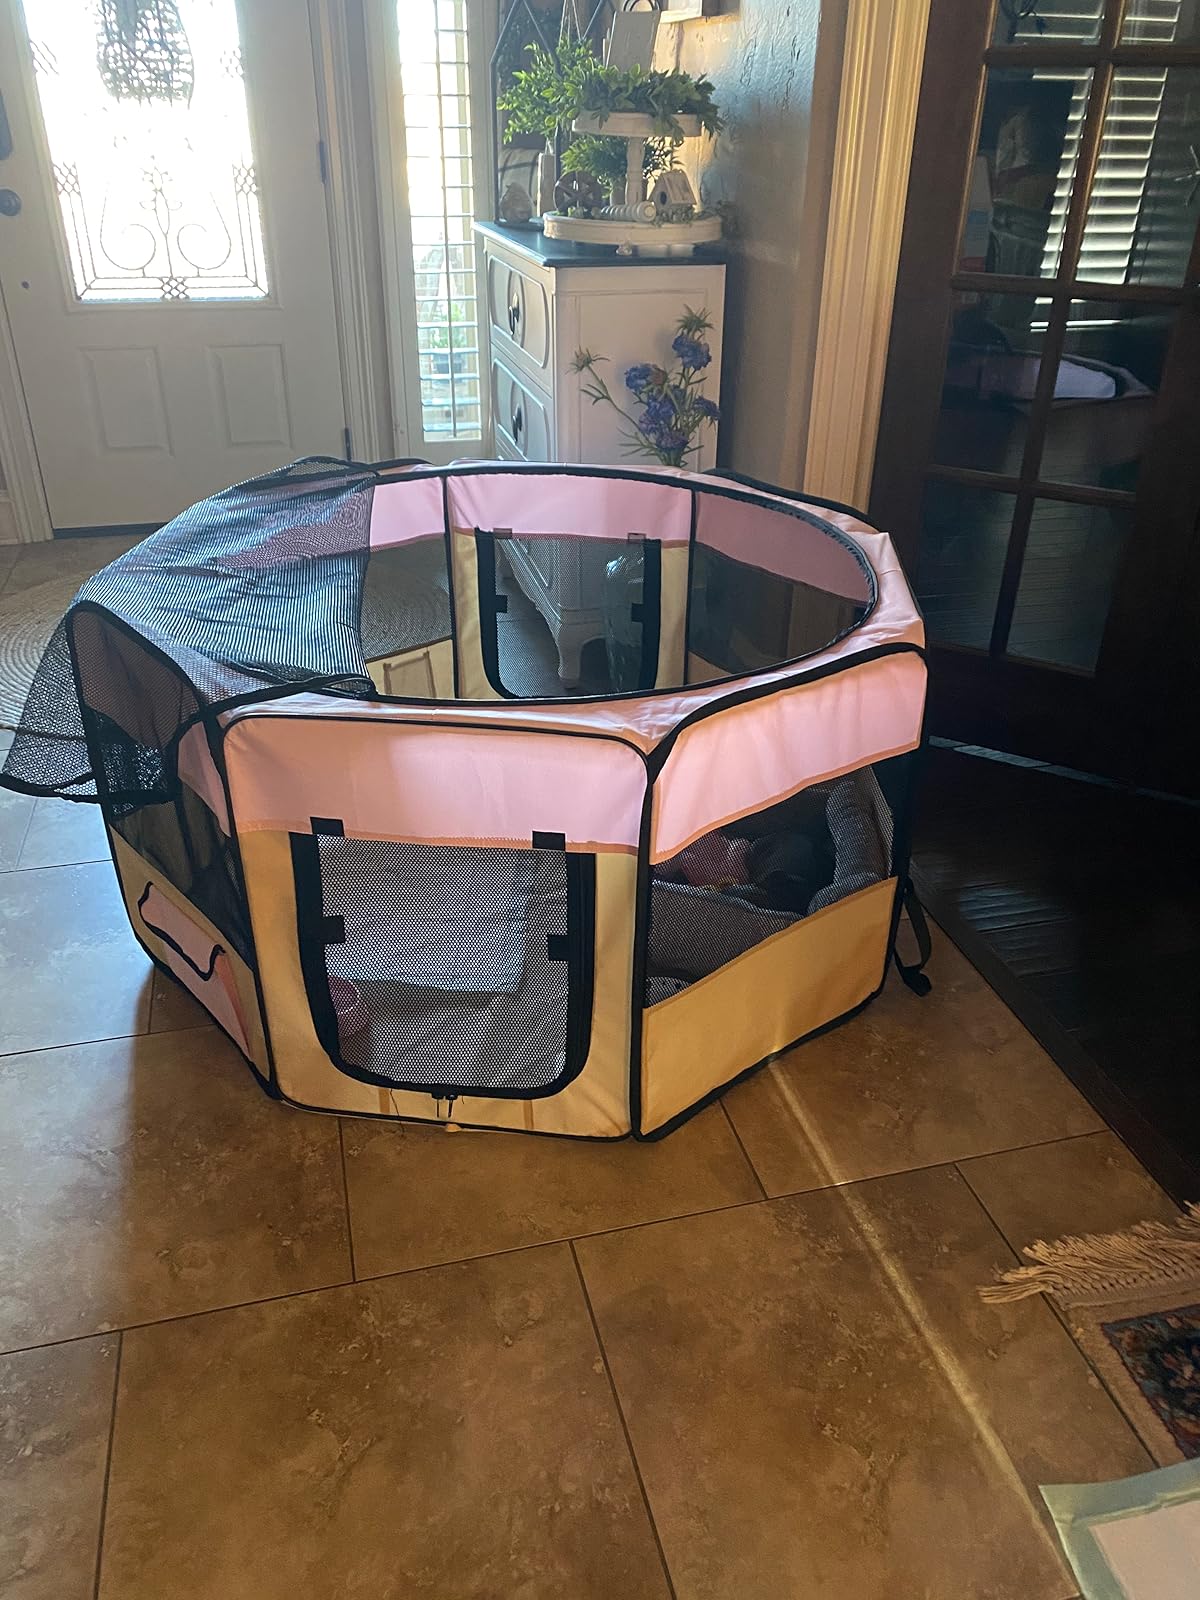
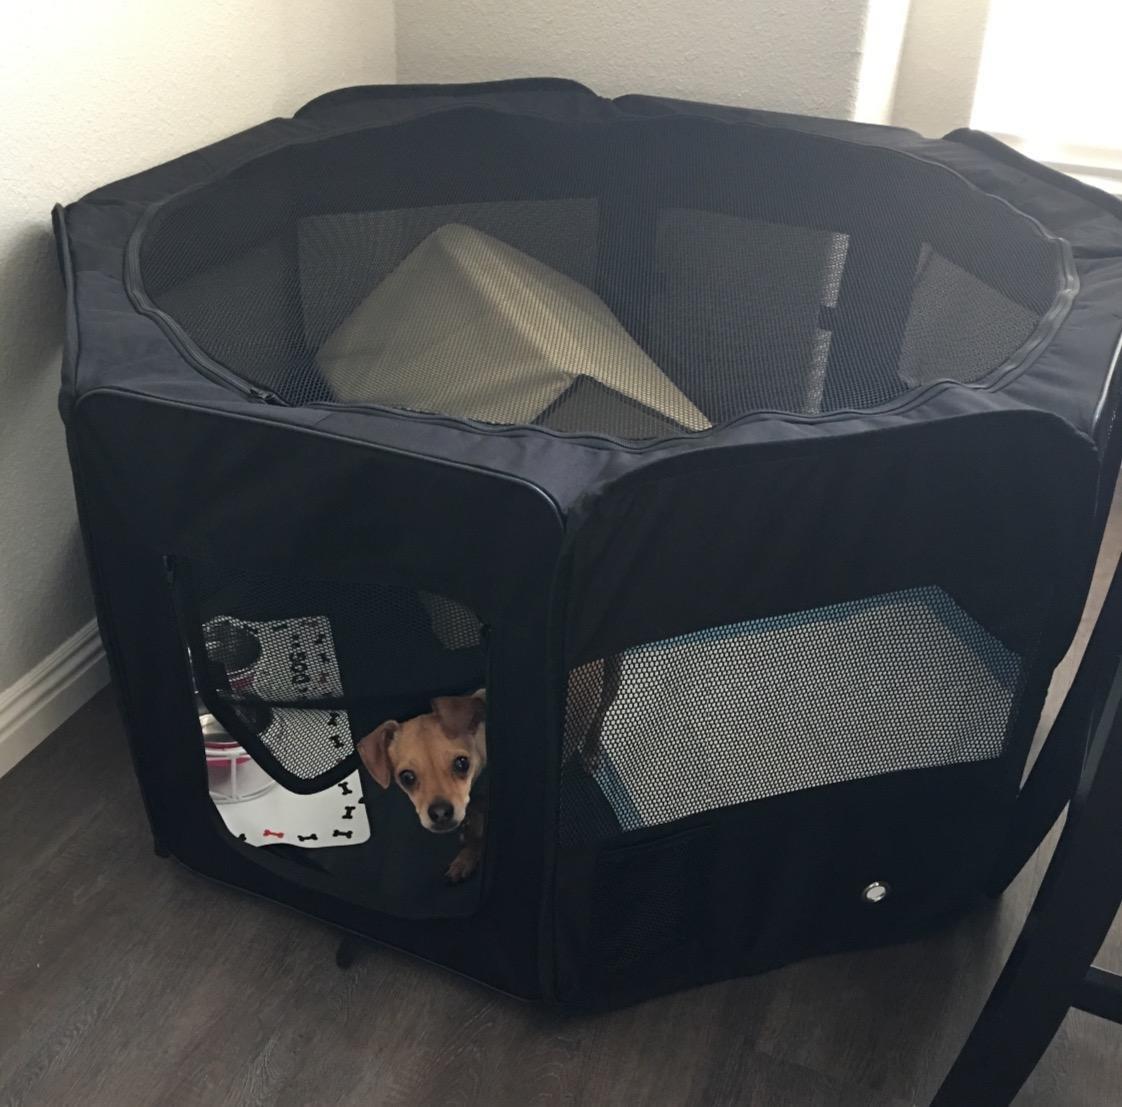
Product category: items_kennel
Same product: no